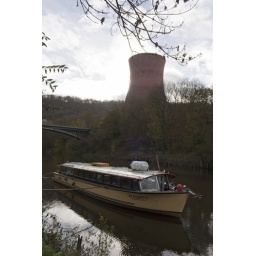
The tour boat on the severn with a cooling tower in the back ground.